Lisa Alvarado (comedian)

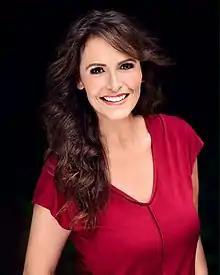
Lisa Alvarado Headshot

Lisa Alvarado is an American stand-up comedian, born to Peruvian immigrant parents and raised in Chicago, Illinois.